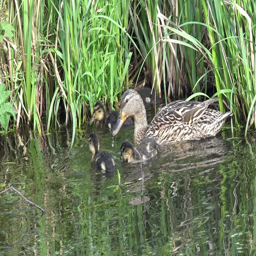
duck and duckling swimming in the lake